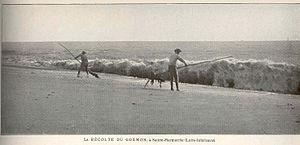
Recolte du Goemon, a Sainte-Marguerite (Loire-Inferieure)
La récolte du goémon est une pratique rythmant l’économie de la Bretagne et constituant une branche professionnelle à part entière.